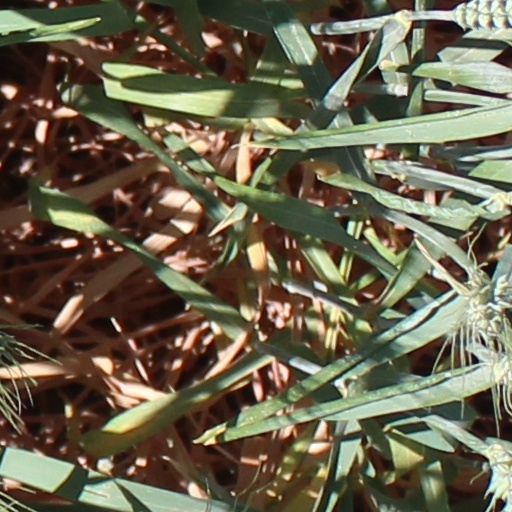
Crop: wheat